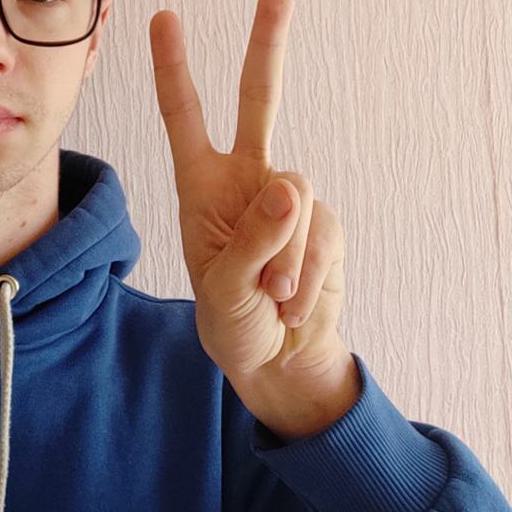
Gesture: peace